Baubo

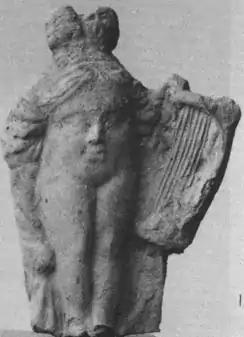
A Baubo terracotta figurine of the Priene type, holding a lyre. From Priene, Anatolia.

Baubo (Ancient Greek: Βαυβώ) is a minor figure in Greek mythology who does not appear in surviving sources before the fourth century CE. A fragment from Asclepiades of Tragilus states that she is the wife of Dysaules, who was said to be autochthonous; that they had two daughters, Protonoe and Misa; and that the couple welcomed Demeter into their house.